Paulus-Haus

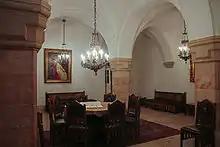
Paulus-Haus Kaisersaal

At the end of the 19th century, there were already numerous Germans going on organised pilgrimages to Jerusalem, some offered by the German Association of the Holy Land, founded in 1895 through a merger between the Association of the Holy Grave (est. 1885) and the Palestine Union of the German Catholics. Since 1866 there has been a small guest house for German pilgrims on a street leading to the Jaffa Gate. At a meeting with the German Kaiser Wilhelm II during his travels through Palestine in 1898, the German Lazarist, Friedrich Wilhelm Schmidt, suggested building a new, bigger and more suitable accommodation for pilgrims. The Kaiser had already supported the construction of the Lutheran Church of the Redeemer and the establishing of the Benedictine Abbey of the Dormition on Mount Zion. With his support, the German Association of the Holy Land successfully acquired two parcels in the immediate vicinity of the Damascus Gate in 1899. The pilgrim hospice project was taken on by the architect of the Roman Catholic Archdiocese of Cologne, Henrich Renard, who was also responsible for building the Abbey of the Dormition and the Dormitio Church on Mount Zion at the same time. The first foundation stone was laid on 20 March 1904. In 1908 the Saint Paul Hospice was opened and entrusted to the Catholic Sisters of St. Carl Borromaeus. It offered space for approximately 160 guests and it quickly became a much beloved place among German pilgrims on their way to Jerusalem.